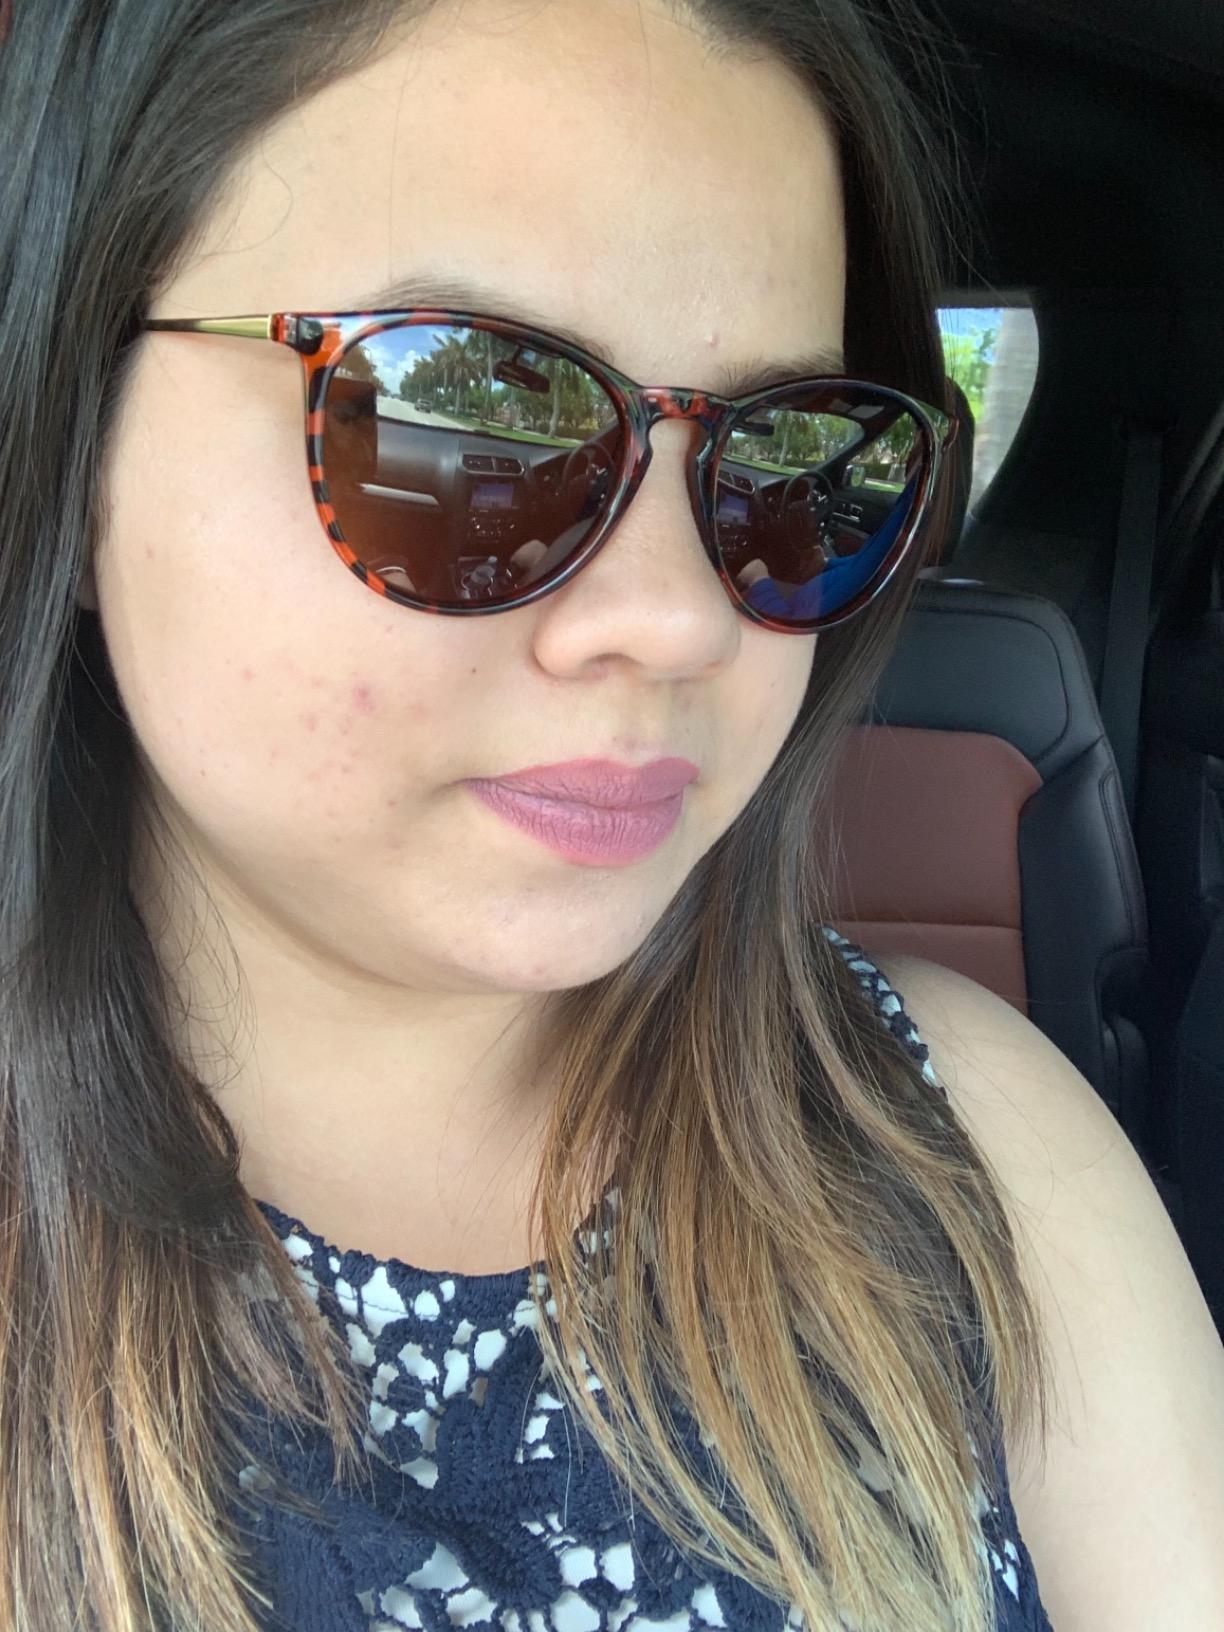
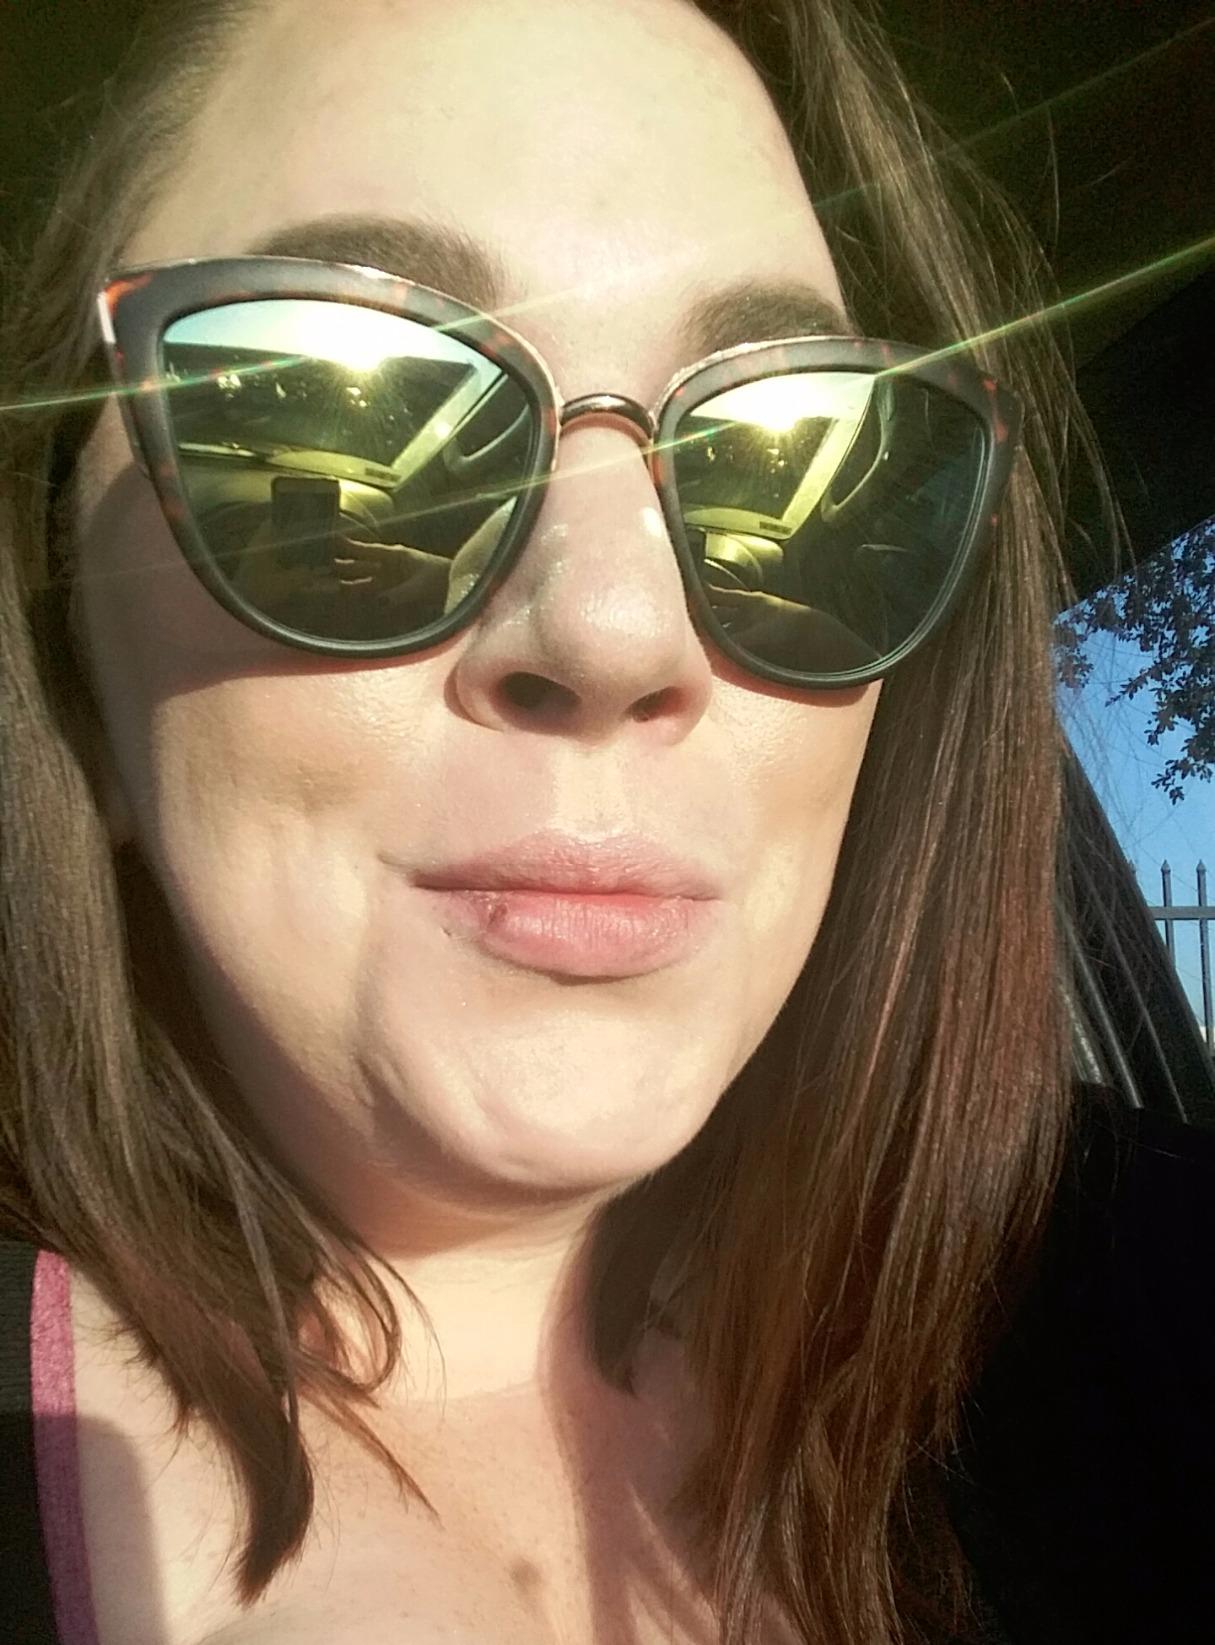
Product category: accessories_sunglasses
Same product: no